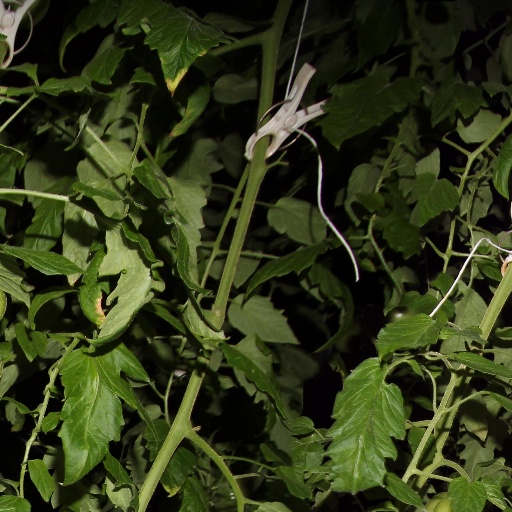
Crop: tomato